John F. Hennessey

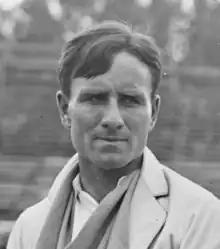
Hennessey in 1928

John Francis Hennessey (October 27, 1900 – August 18, 1981) was a top American tennis player of the 1920s.